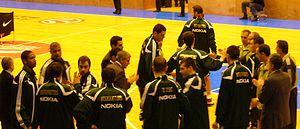
L’EuroLigue, officiellement Turkish Airlines EuroLeague et anciennement dénommée Coupe des champions européens, est une compétition annuelle de basket-ball masculin. Organisée par Euroleague Commercial Assets, c'est la compétition interclubs la plus prestigieuse en Europe et son vainqueur est, de ce fait, sacré champion d'Europe.
Le Panathinaïkós AO est un grand club omnisports athénien, comprenant une section basket-ball de premier plan. Cet article concerne cette section basket-ball du « Pana » ; voir Panathinaïkos pour la section football.